Aston Villa 3–0 Hibernian (1887)

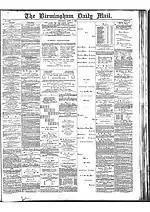
"Birmingham Daily Mail" highlighting the details of the upcoming Great International Match between Aston Villa and Hibernian in April 1887.

Later in 1887, Hibernian won a friendly against 1887 FA Cup semi-finalists Preston North End that was billed as 'The Association Football Championship of the World'. However newspaper reports of the day did not bill the Hibs v Preston game as anything other than a friendly and anyway to qualify for a world championship fixture both teams had to be either a league champion or a cup winner; Preston North End at the time were neither so the Hibs claim is invalid.